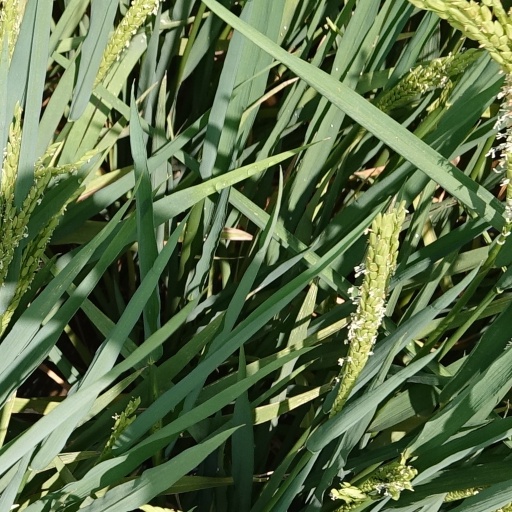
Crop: rice